River's Edge Arts Alliance

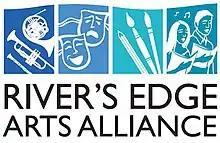
Logo

The River's Edge Arts Alliance, also known as the Hudson Area Arts Alliance, was organized in 1990 and incorporated on March 7, 1991. The River's Edge Arts Alliance is a local, non-profit 501(c)(3) charitable organization promoting community arts, arts education and 'cultural enrichment'. The organization provides arts activities that appeal to a broad range of interests, age groups and backgrounds, offering visual and performing art, and arts activities. The River's Edge Arts Alliance presents musical performances, theater performances, art exhibits as well as offering education classes for children and adults in art, music and theater.